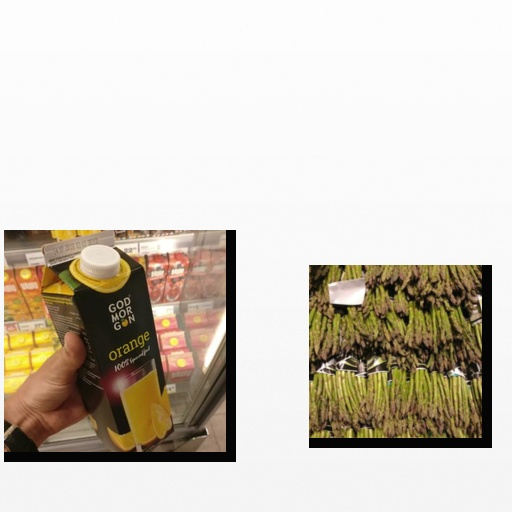
Food items: asparagus, orange_juice